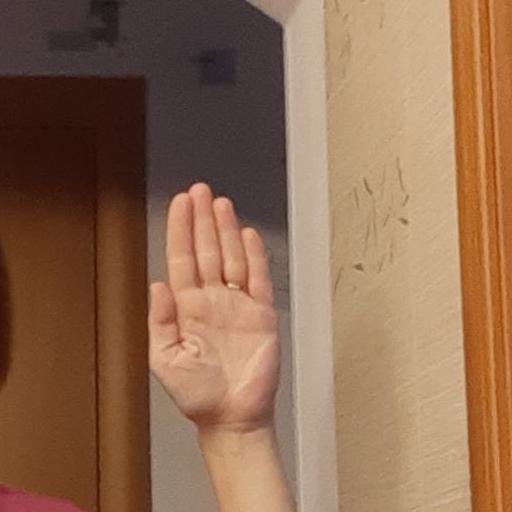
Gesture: stop